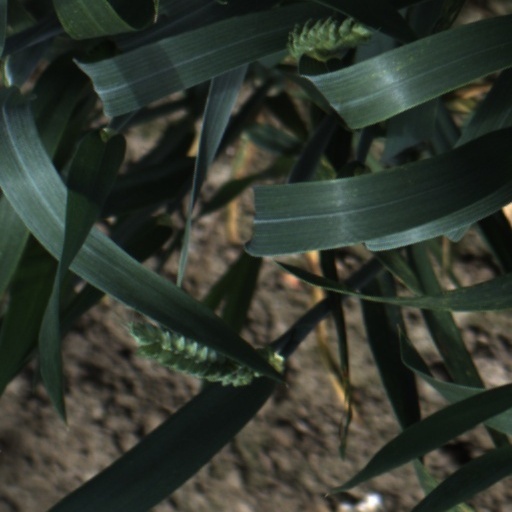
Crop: wheat